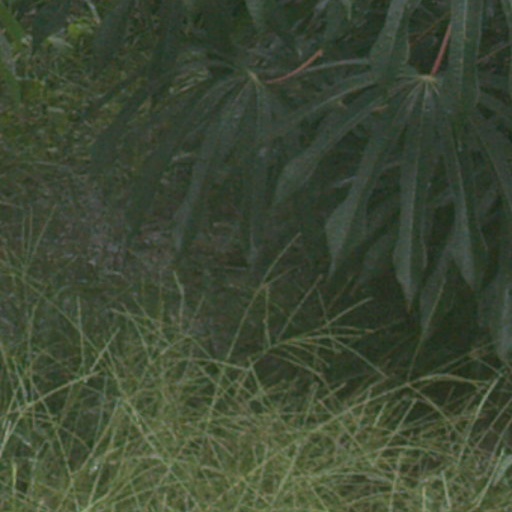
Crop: cassava